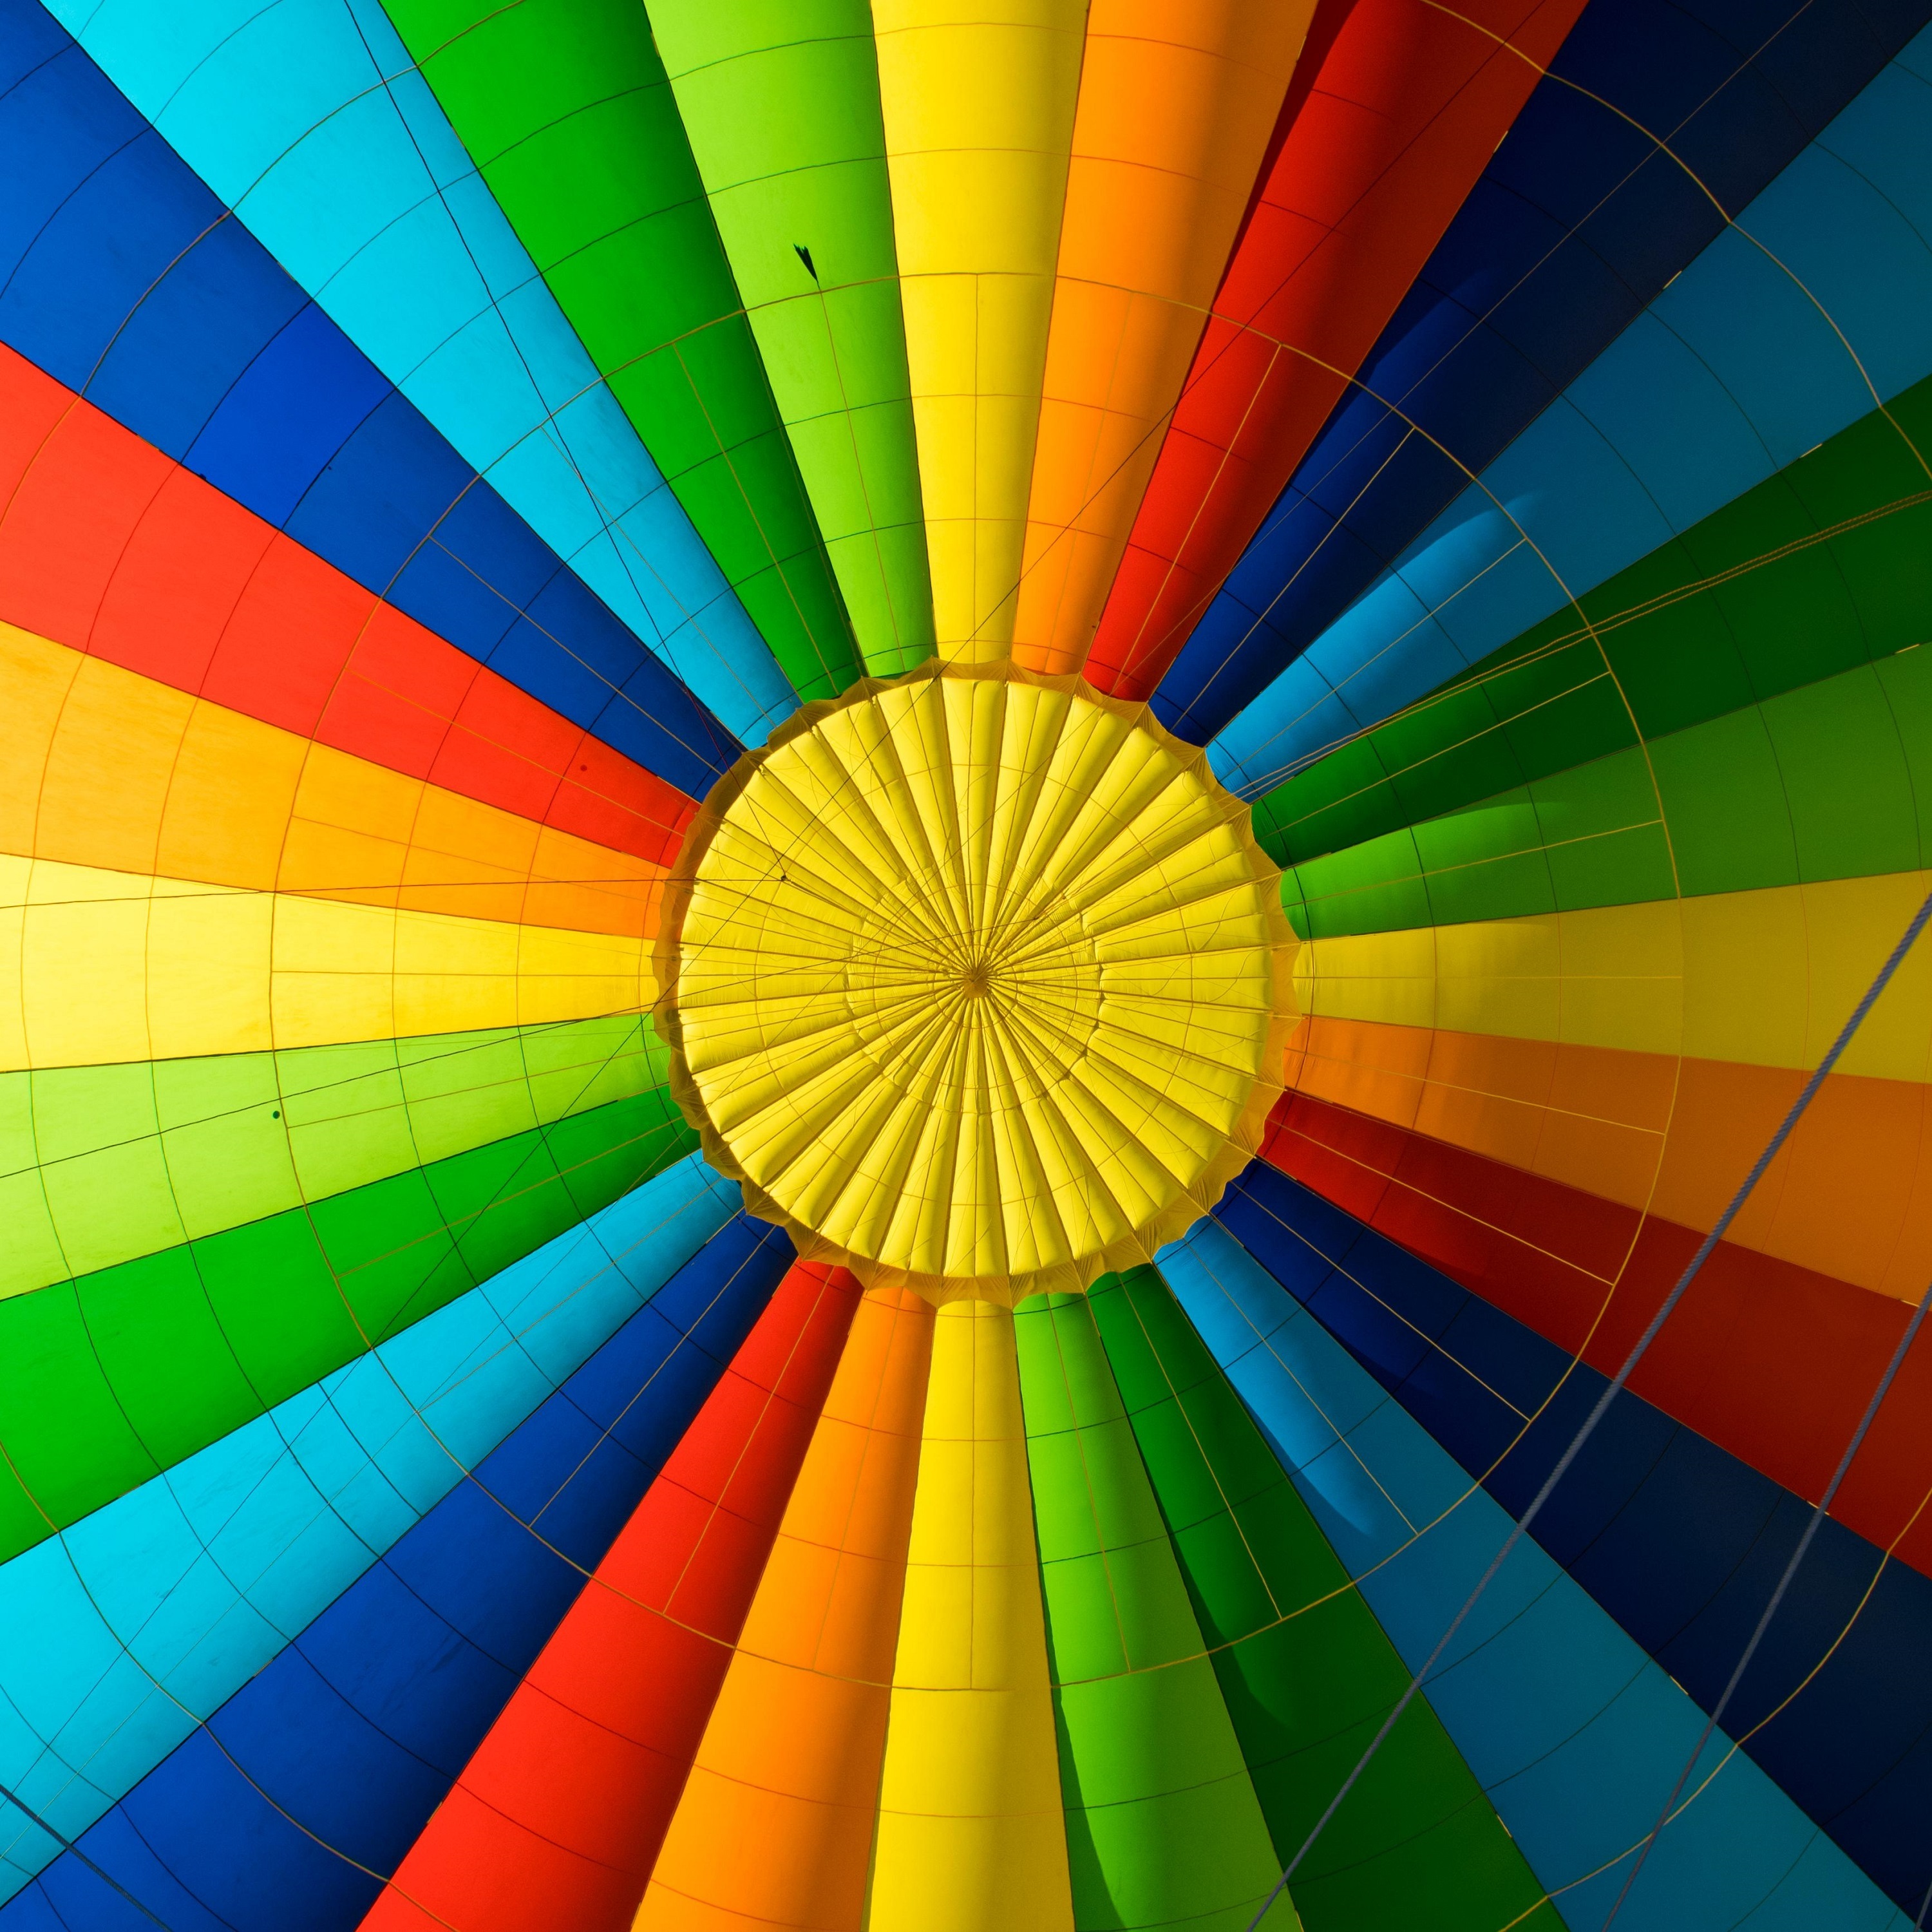
wing, sport, hot air balloon, fly, travel, aircraft, transportation, orange, green, red, vehicle, aviation, color, blue, float, colorful, yellow, aerial, toy, circle, fabric, envelope, rainbow, bright, symmetry, panels, hot air ballooning, gas bag, atmosphere of earth